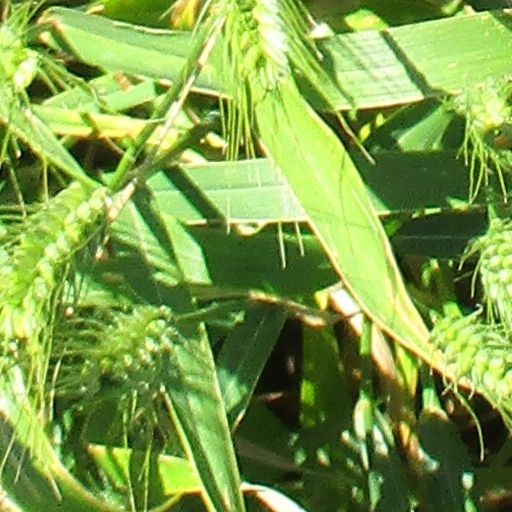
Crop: wheat